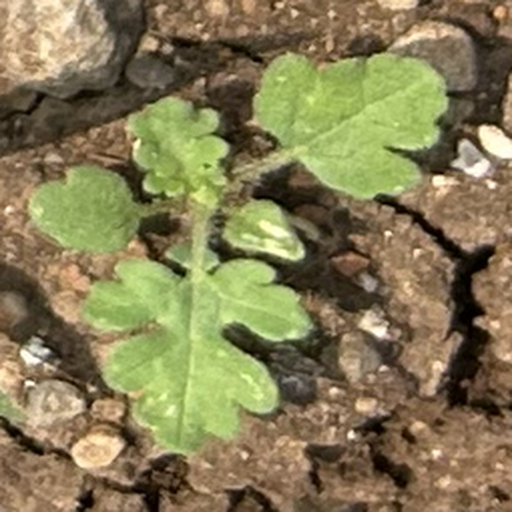
Weed species: Gajar_gavat_(Parthenium hysterophorus)